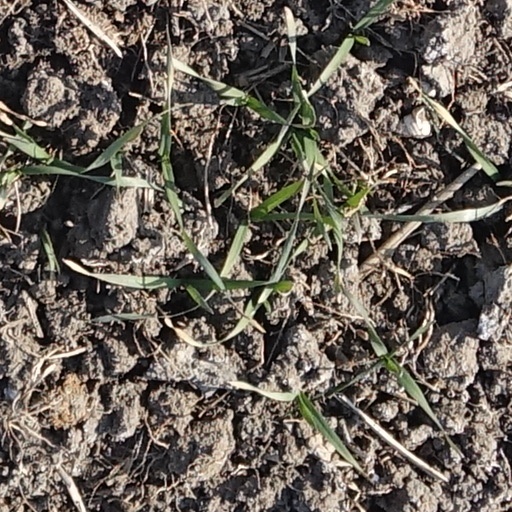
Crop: wheat